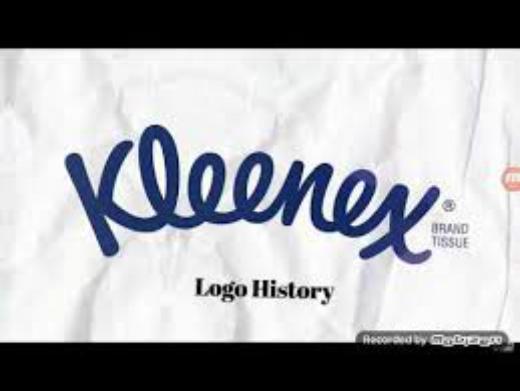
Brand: kleenex
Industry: Necessities